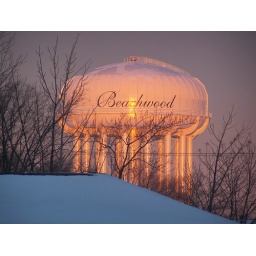
The water tower of Beachwood in the early morning light.